Code 46

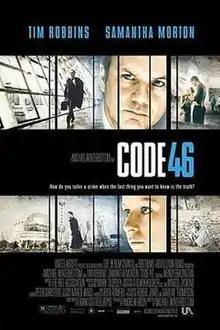
"Code 46" film poster

Code 46 is a 2003 British-American film directed by Michael Winterbottom, written by Frank Cottrell Boyce, and starring Tim Robbins and Samantha Morton. Produced by BBC Films and Revolution Films, the film is a dystopian sci-fi love story, exploring the implications of current trends in biotechnology.